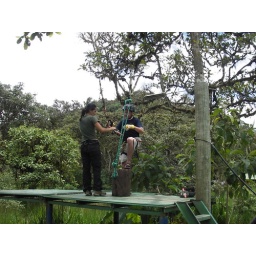
Zip linig in the cloud forest